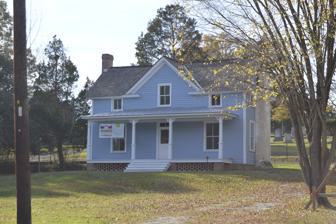
Building: Pauli Murray Family Home
Country: United States of America
Year built: 1898
Historic house in North Carolina, United States United States historic place Pauli Murray Family Home U.S. National Register of Historic Places U.S. National Historic Landmark Front of the house Show map of North Carolina Show map of the United States Location 906 Carroll St., Durham , North Carolina Coordinates 35°59′34″N 78°54′57″W / 35.99278°N 78.91583°W / 35.99278; -78.91583 Area less than one acre Built 1898 ( 1898 ) NRHP reference No. 100000866 Significant dates Added to NRHP December 23, 2016 Designated NHL December 23, 2016 The Pauli Murray Center for History and Social Justice is a community organization dedicated to preserving and propagating the legacy of Pauli Murray (1910–1985), a pioneering legal advocate of African-American civil rights in the 20th century. It is located at the former Pauli Murray Family Home at 906 Carroll Street in Durham, North Carolina , the house where Murray was raised. In 2015, the property was named a national treasure by the National Trust for Historic Preservation . The property was designated a National Historic Landmark in 2016. Building The Pauli Murray Center is located in Durham's West End, on a .27-acre plot of land on the west side of Carroll Street north of Morehead Avenue. The building, unlike its neighbors, is set back from the street, from which it is separated by a long lawn. It is a modest 1 + 1 ⁄ 2 -story frame building and was more commonly referred to as "a story and a jump" due to the small, low-ceilinged second floor. It has a side gable roof and its exterior is clad in German siding. A gable rises above the front entrance, which is sheltered by a porch. The house is not architecturally distinguished. Building history The maternal grandparents of Pauli Murray , Robert and Cornelia Fitzgerald, purchased the once-larger, one-acre parcel of land in 1898 for $200. The present house was built soon afterward. It is here that Murray was raised, by her grandparents and aunts, from the age of three after her mother died.  Education was emphasized in this environment, and Murray went on to a long and varied career as a civil rights activist, legal theorist, writer, and Episcopalian priest.  She was on the forefront of attempts to gain admission to racially segregated institutions of higher learning in the 1930s, and experimented with acts of civil disobedience against racial segregation in the American South that would become important elements of the successful civil rights movements of the 1950s and 1960s.  She wrote legal treatises and court briefs that have shaped a generation of civil rights jurisprudence and legislation, and wrote a seminal work describing in detail the segregationist laws of each state.  United States Supreme Court Justice Ruth Bader Ginsburg explicitly credited Murray as a contributor to some of her legal briefs advancing the rights of women. Murray described her memories of the house In her 1956 memoir, Proud Shoes: The Story of An American Family . She wrote that, after her grandfather Robert Fitzgerald was blinded during the Civil War, he supervised the building of the house by touch. "It was as if he had built himself into the structure, for it had his stubborn character," she wrote, adding that the house "was more than a home; it was a monument to Grandfather's courage and tenacity." Restoration The restoration project began in July 2015, when the Pauli Murray Center for History and Social Justice received a $4,500 grant from the National Trust for Historic Preservation to produce a historic structure report on the Pauli Murray home. The project was directed by Barbara Lau of the Duke Human Rights Center at the Franklin Humanities Institute . The report was meant to inform rehabilitation plans and provide a framework for forming a historic center at the site. The report compiled previous research, produced new research, and included information from experts. Later in 2015, after the report was published, Iron Mountain , an information management company, provided additional funding to the Pauli Murray Center for History and Social Justice. This money enabled the organization to start preserving the foundation of the home and making exterior renovations to reverse neglect, water damage, and partial demolition. By 2016, the project was underway. Funds from Iron Mountain and The Marion Stedman Covington Foundation were used to restore the exterior of the house to its appearance in photos taken between 1898 and 1906. Missing features, such as doors, the front porch, and windows, have been replicated. The home was also jacked up six inches in the center, the foundation was replaced, and new piers were laid to replace the ones damaged due to runoff from the public cemetery nearby. The color of the exterior was also changed from white to a blue gray shade to match the home's look in 1910. In 2017, the National Park Service awarded the Pauli Murray Center for Historical and Social Justice a $237,575 grant through its National Park Service African American Civil Rights Grant Program. The Pauli Murray Project has started to use this money to rehabilitate the interior of the home. Planned museum The Pauli Murray Center for History and Social Justice plans for the restored house to operate as a museum set to open in 2020. This museum will serve as a community center for education, history, and social justice. However, due to limitations, such as the small size of the house and the fact that the Center only owns a single artifact—Pauli Murray's address book—the house will not be a traditional museum. Instead, it will make use of text panels and interactive exhibits to tell Murray's story. It will also host a variety of community programming. See also List of National Historic Landmarks in North Carolina National Register of Historic Places listings in Durham County, North Carolina References